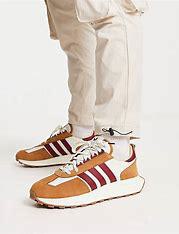
Brand: adidas
Model: originals Adidas Originals Retropy E5